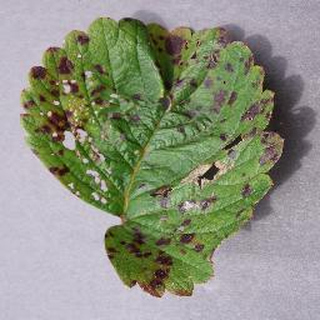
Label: strawberry_leaf_scorch